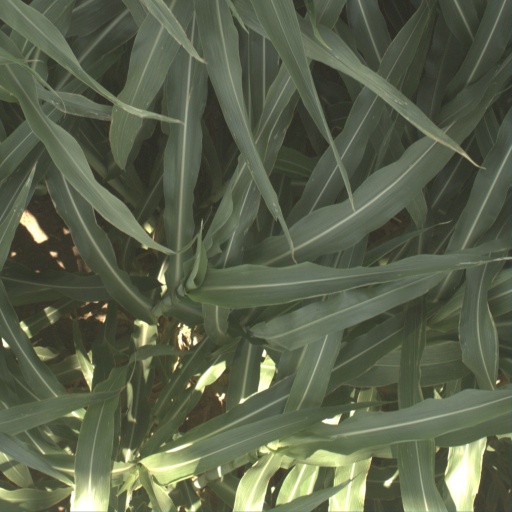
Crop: sorghum